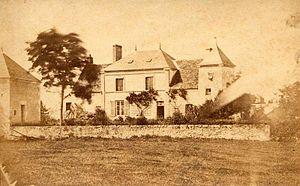
La Cure, à Couargues, en août 1874.
Couargues est une commune française située dans le département du Cher en région Centre-Val de Loire.